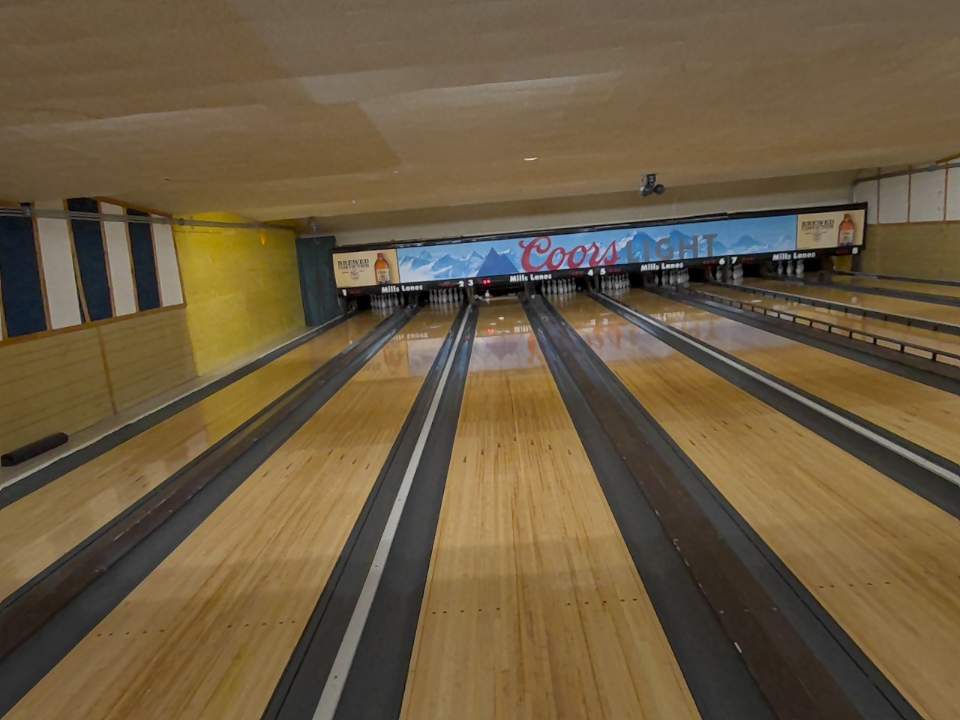
Object: bowling_ball